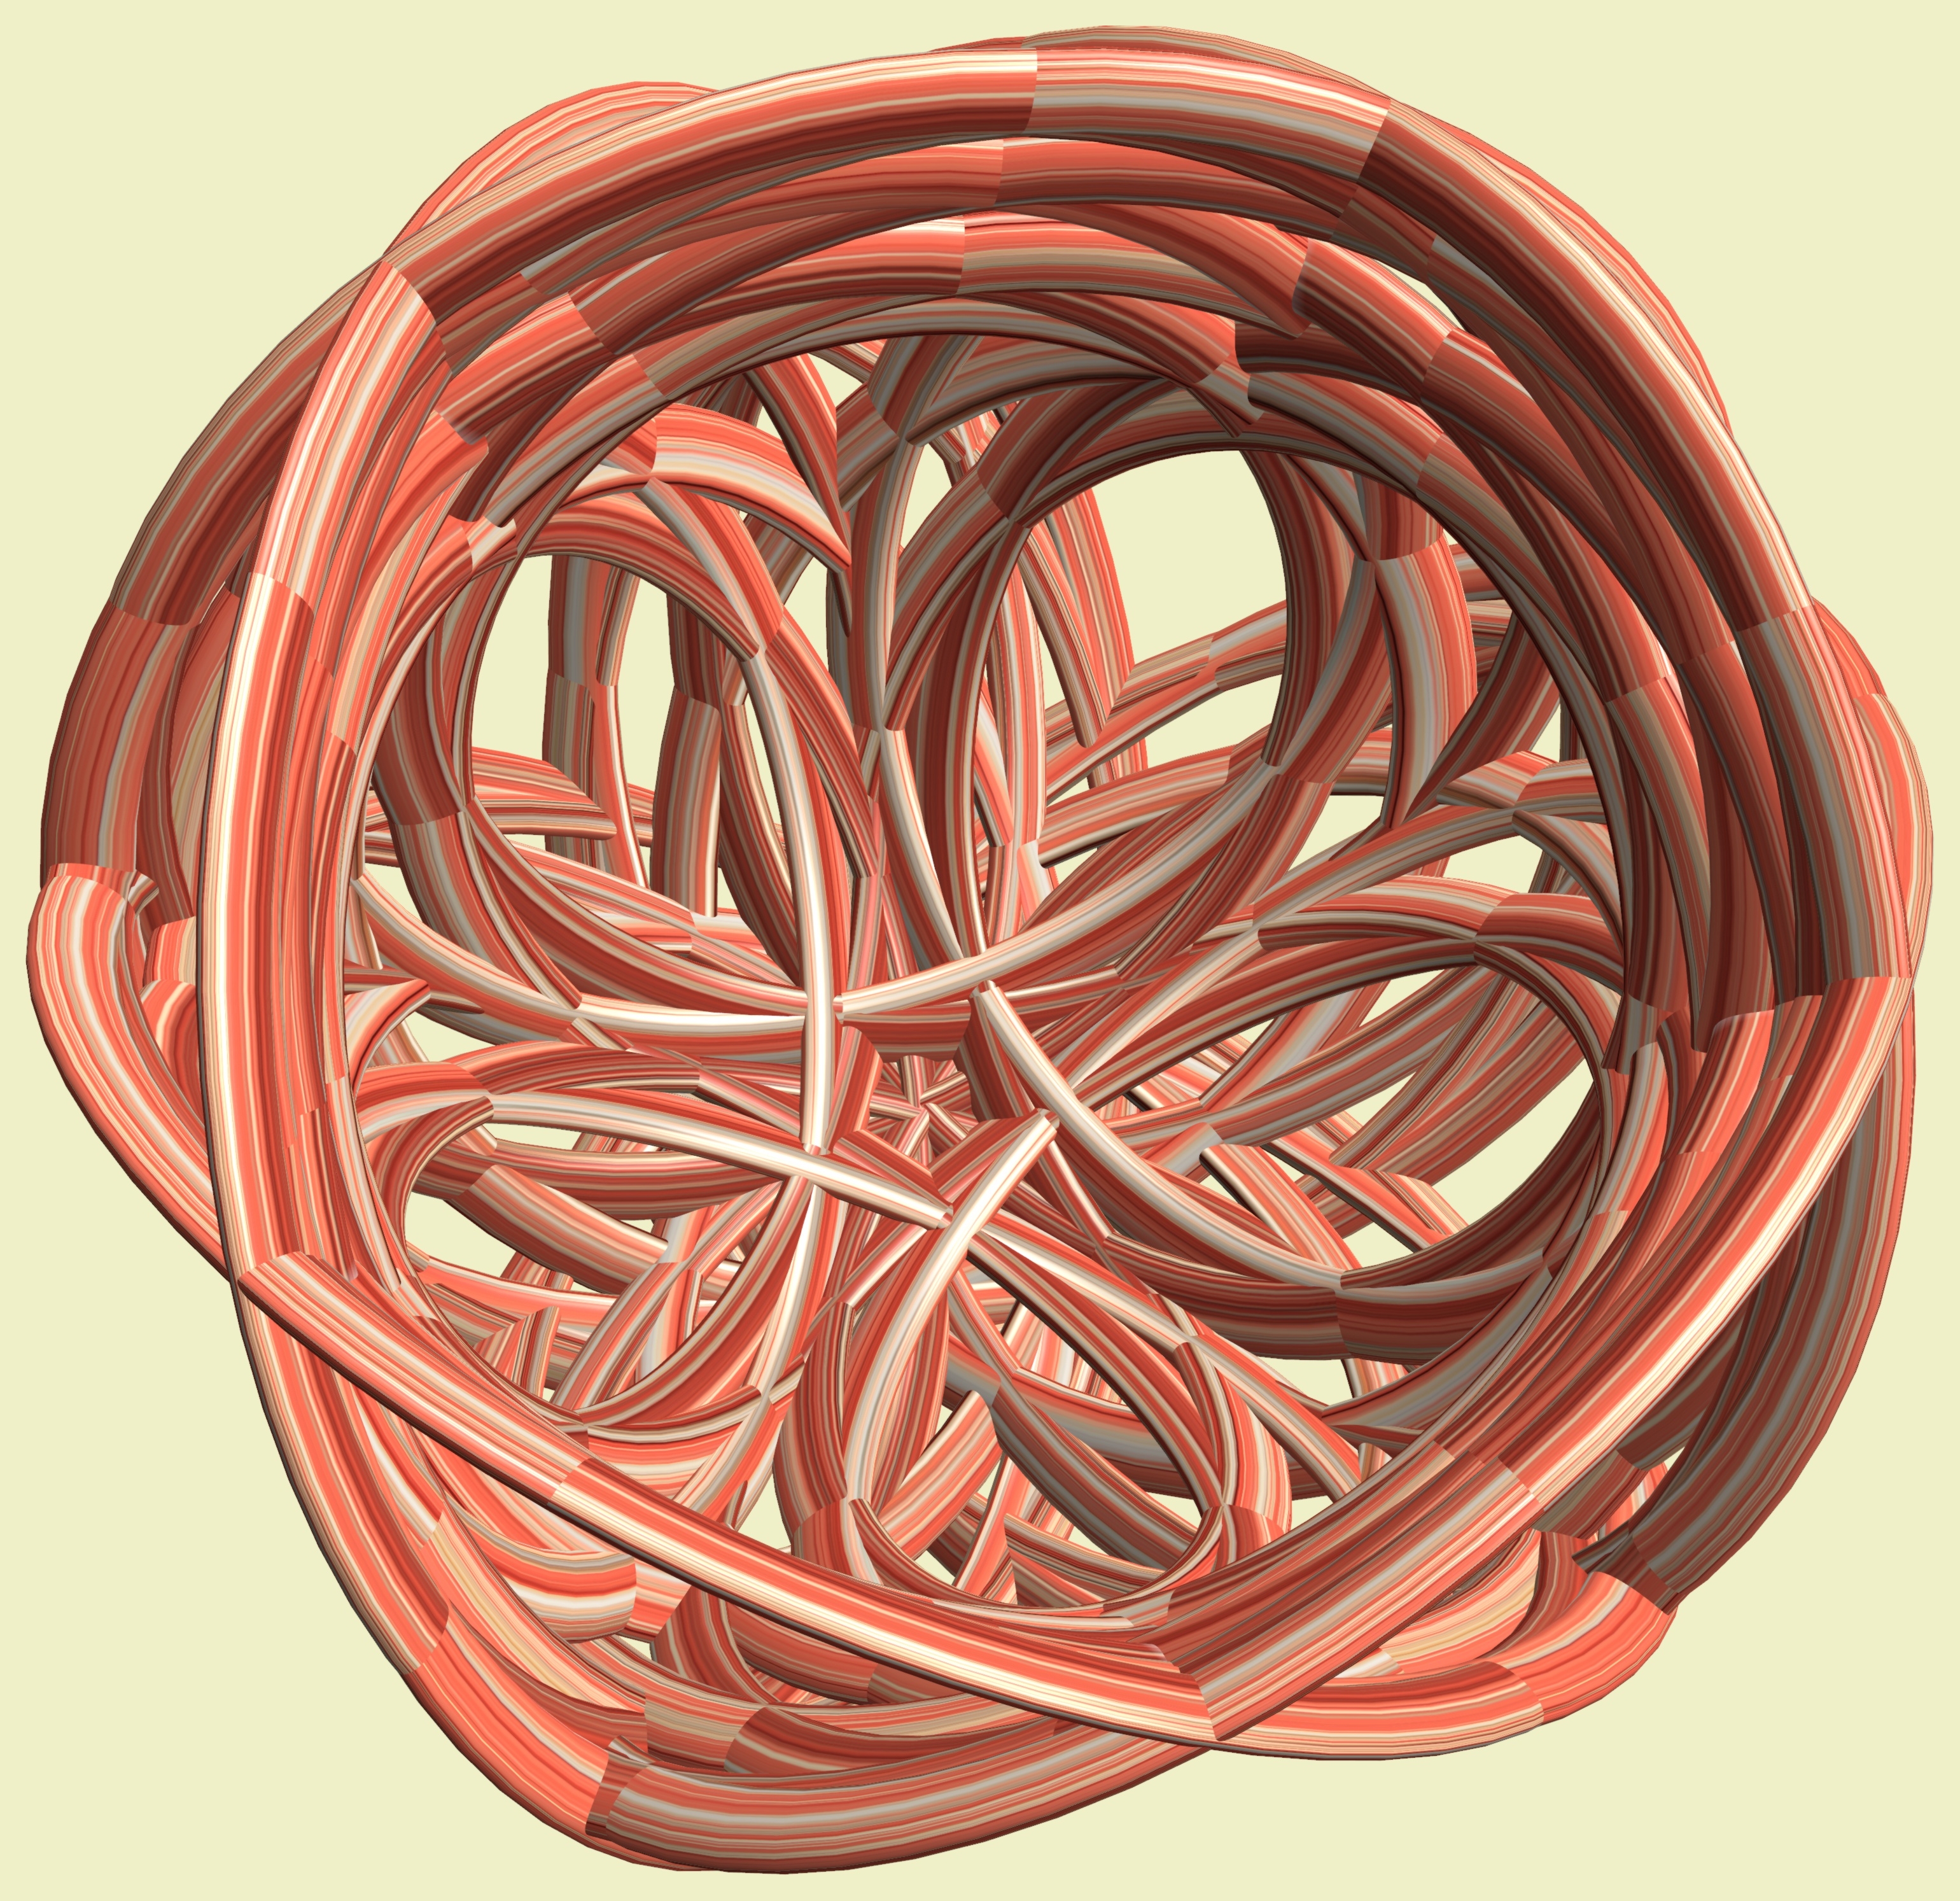
structure, wheel, texture, spiral, pattern, geometry, circle, sculpture, design, copper, symmetry, mesh, 3d, graphic, shape, torus, mathematica, cg, parametricplot3d, code, program, algorithm, mapping, geometricsculpture, lissajous